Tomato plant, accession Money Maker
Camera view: bottom (45 deg); turntable rotation: 330 degrees
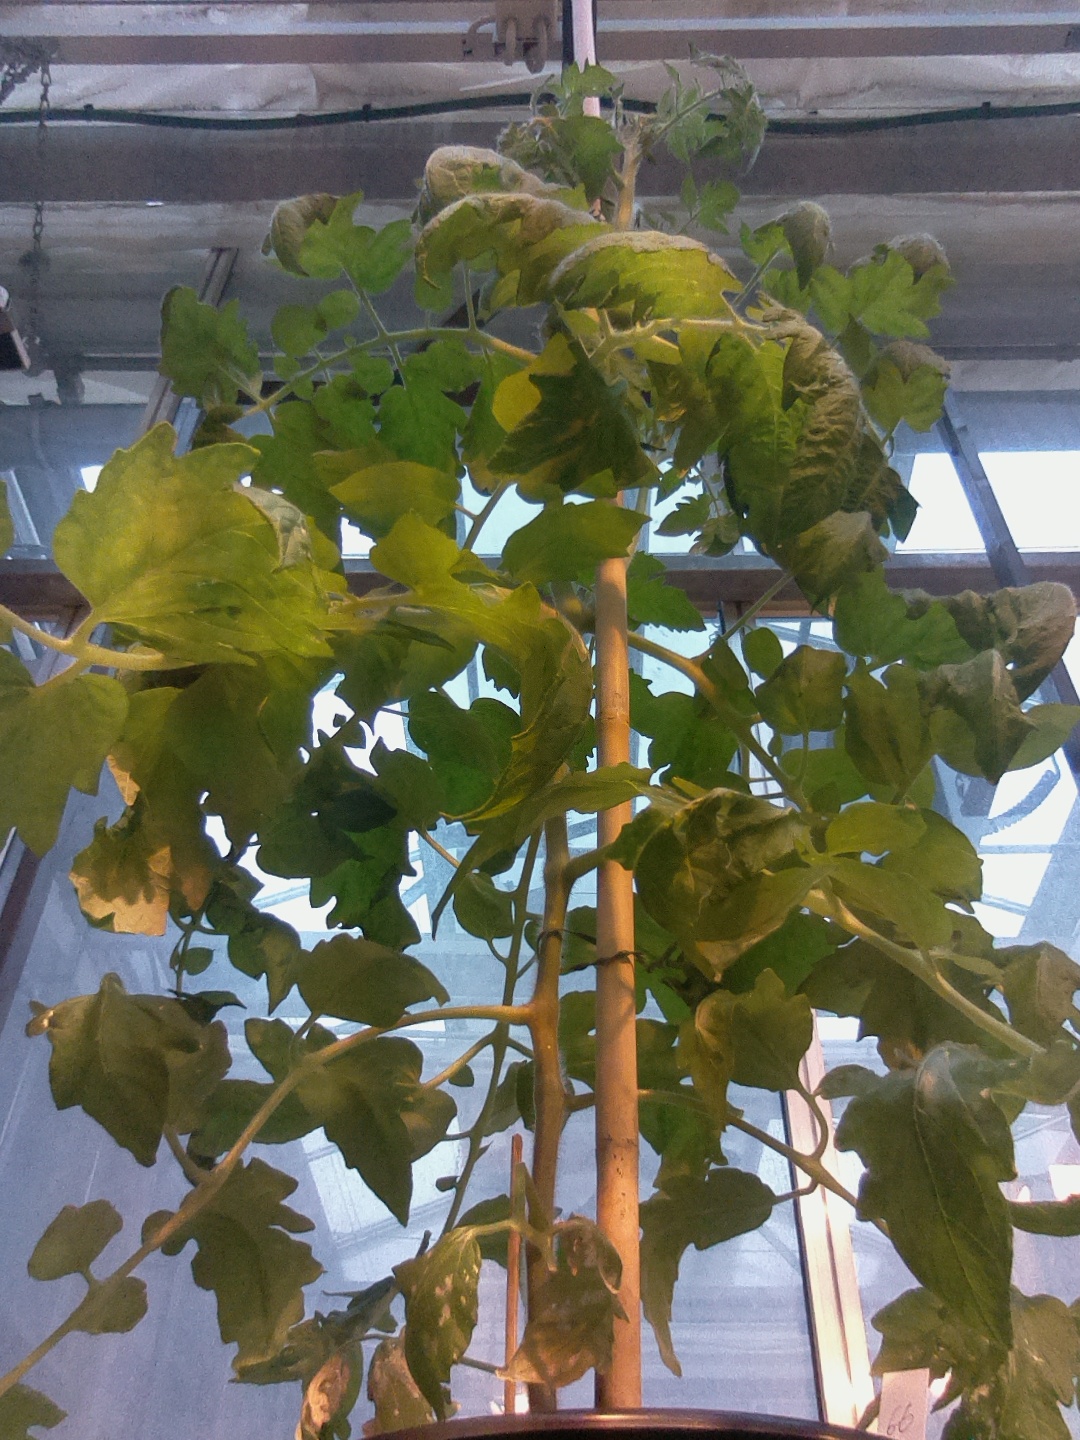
BBCH growth stage 65: Full flowering, 50%-60% of flowers open, first petals falling